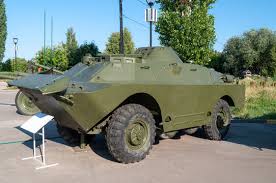
Label: BRDM